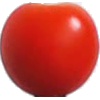
Label: Tomato Cherry Red 1